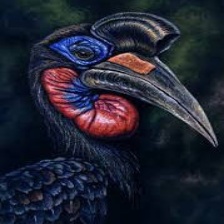
Species: ABYSSINIAN GROUND HORNBILL
Scientific name: BUCORVUS ABYSSINICUS
ImageNet parent category: hornbill